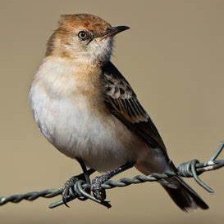
Species: CRIMSON CHAT
Scientific name: EPTHIANURA TRICOLOR